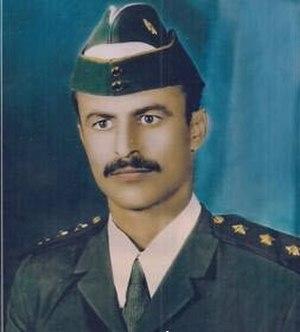
Abdrabbo Mansour Hadi, né le 1ᵉʳ septembre 1945 à Thoukaïn, dans le gouvernorat d'Abyan, est un maréchal et homme d'État yéménite, vice-président de 1994 à 2012 puis président de la République depuis 2012.